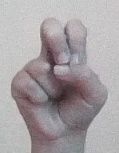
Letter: gaaf